Marty Jannetty

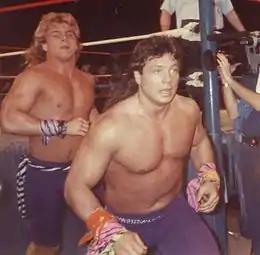
Jannetty during his time in The Rockers with Shawn Michaels in WWF

Now called simply The Rockers, Jannetty and Michaels' popularity carried over from their stint in the AWA and the team was often called "tag team specialists" by commentator Gorilla Monsoon. They made their WWF debut at a television taping on June 18, 1988, and they faced tag teams such as Demolition, The Hart Foundation, and the Brain Busters for the rest of 1989. Duos including The Rockers routinely headlined house show events during this era of tag team wrestling.